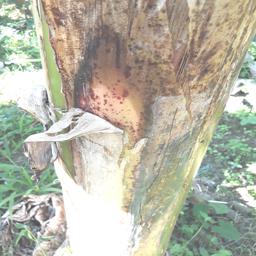
Label: PSEUDOSTEM WEEVIL